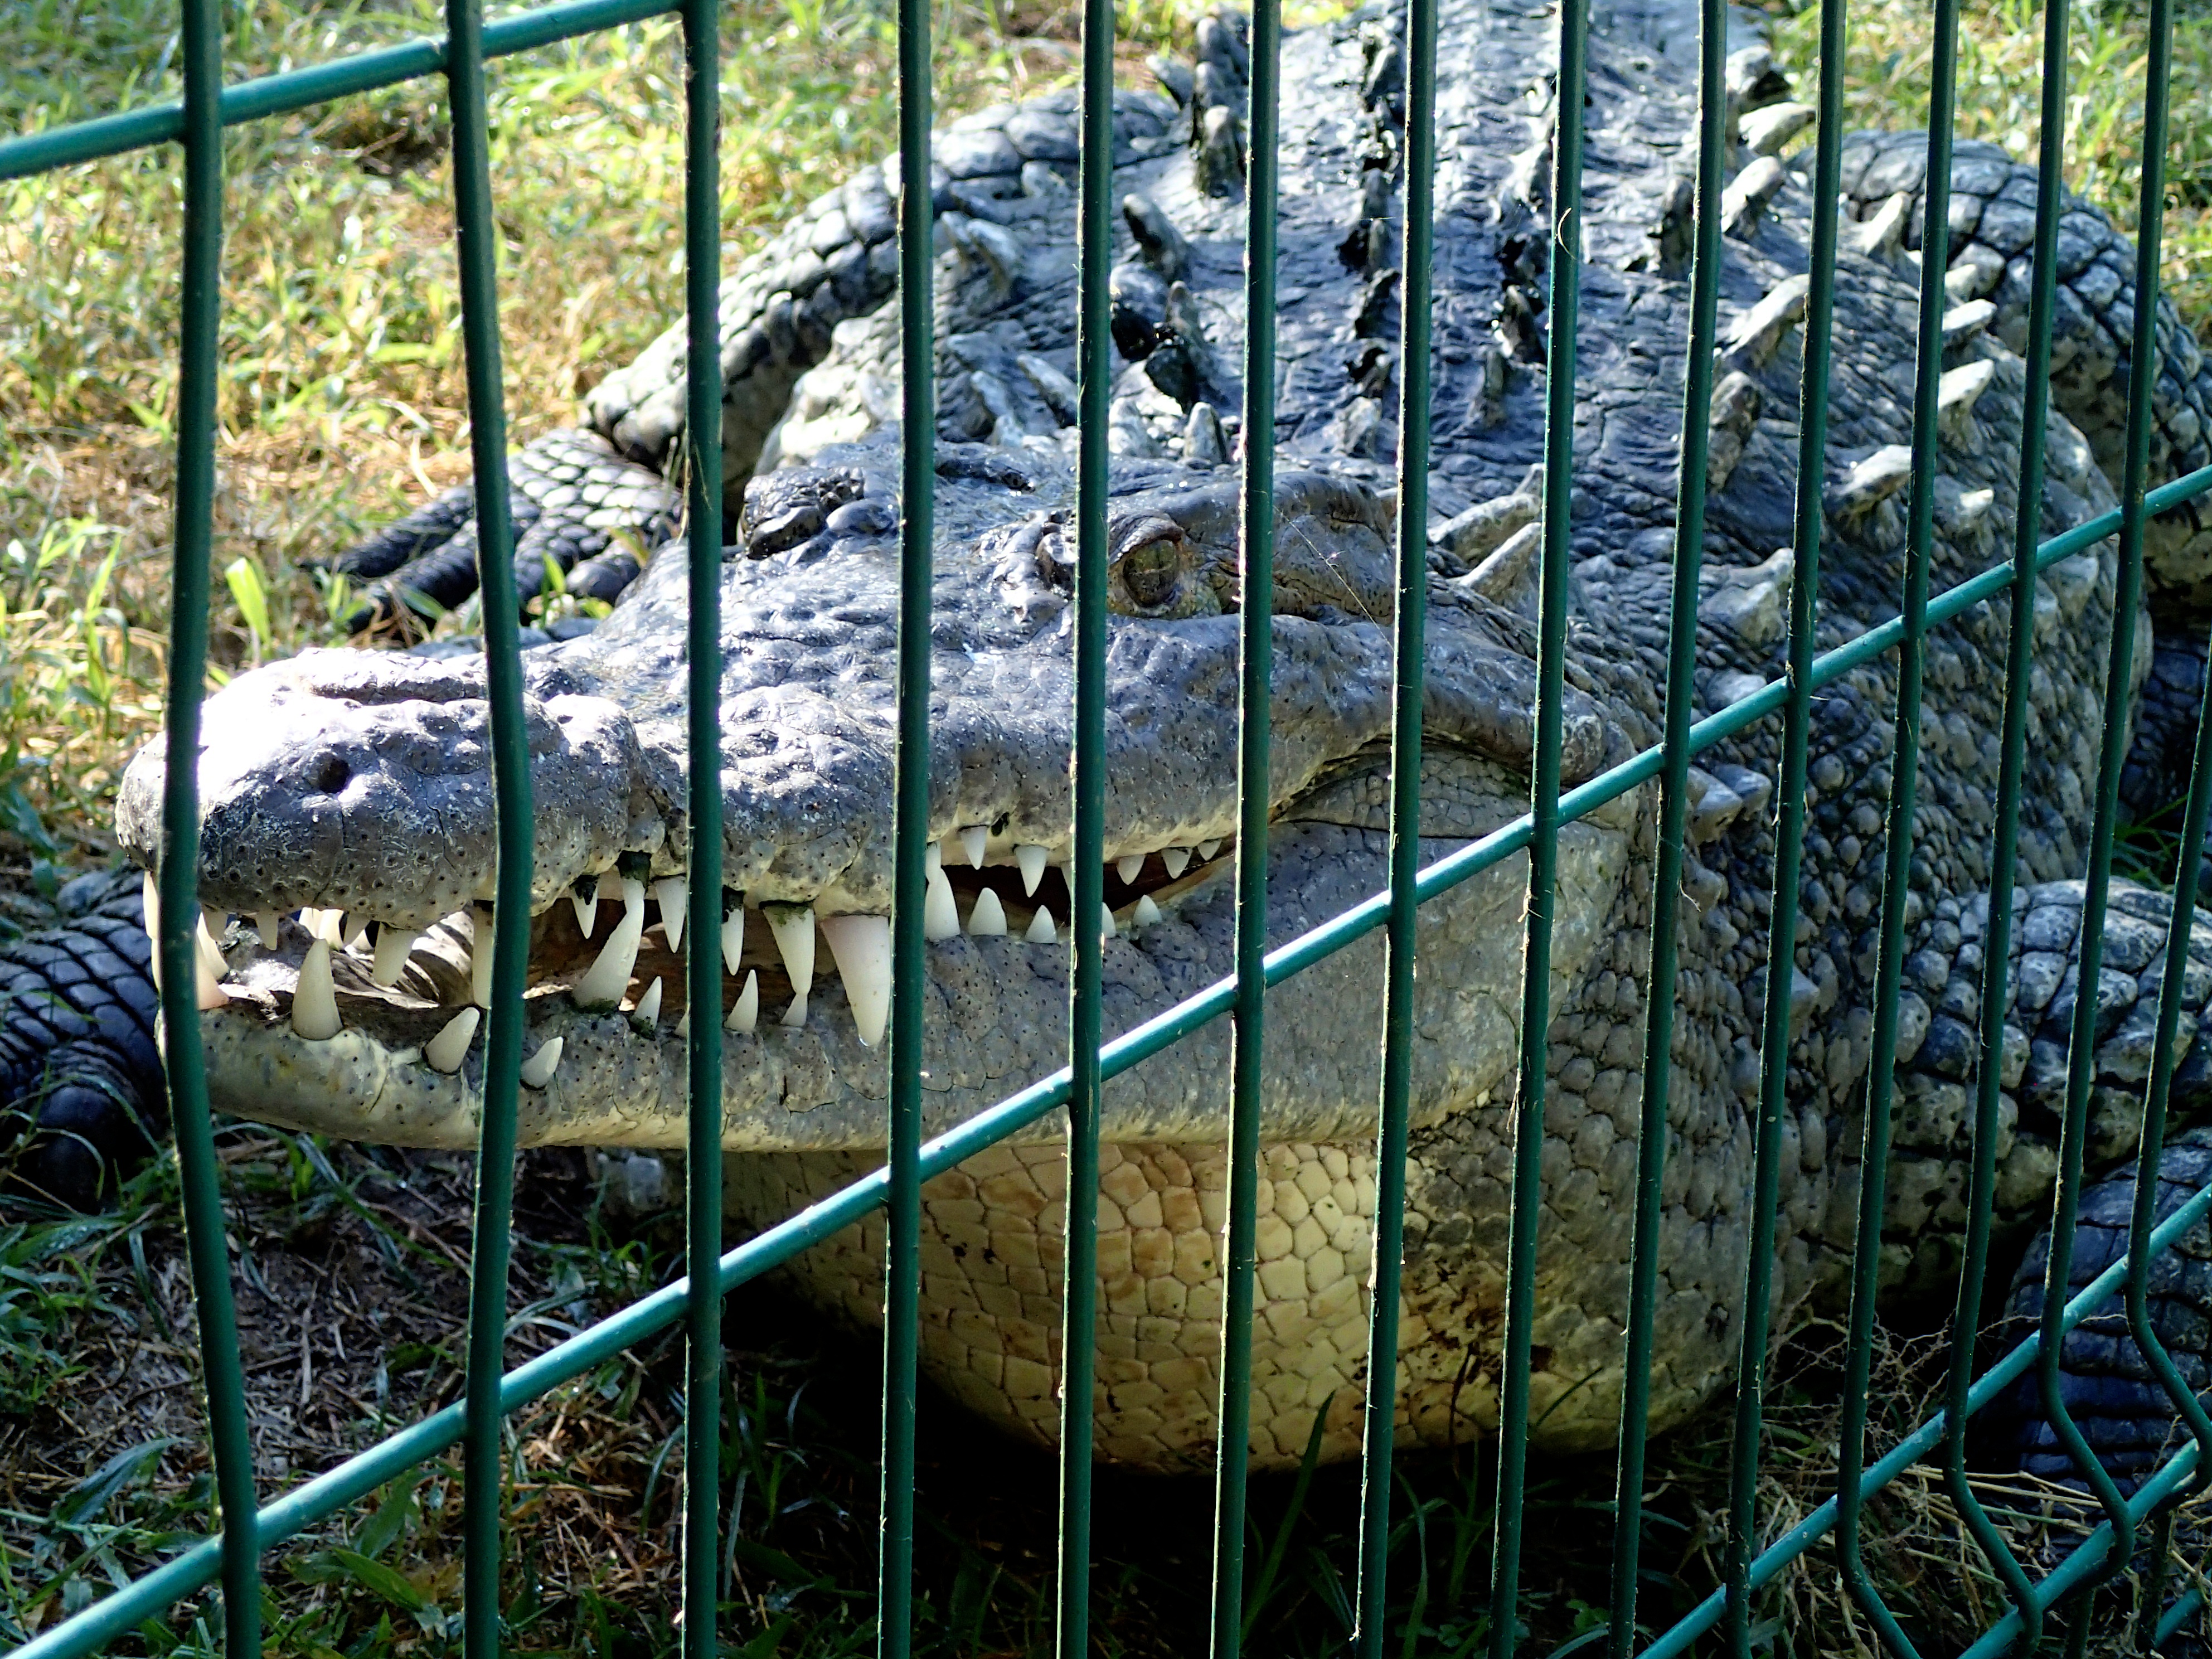
wildlife, zoo, jungle, fauna, 2015365, outdoor structure